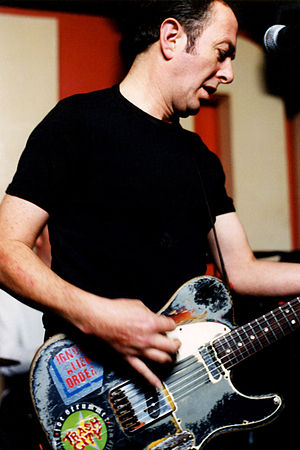
Joe Strummer
John Graham Mellor bedre kendt som Joe Strummer var medstifter, sangskriver og sanger/guitarist i det engelske punkband The Clash.